Charles Bage

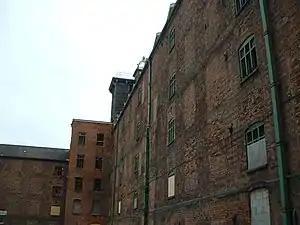
Ditherington Flax Mill

Charles Woolley Bage (1751–1822) was an English architect, born in a Quaker family in Derby, Derbyshire, in the United Kingdom. He was the designer of the first ever iron framed building, the Ditherington Flax Mill, located in the outskirts of Shrewsbury town centre, built between 1796 and 1797. He not only built the first but also the 3rd and 8th steel framed buildings in the world.